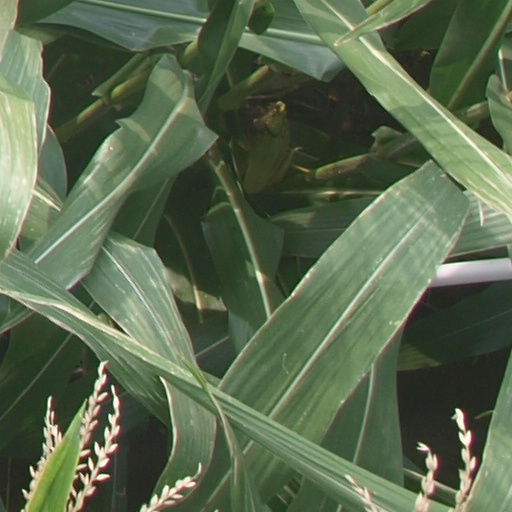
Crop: maize; corn